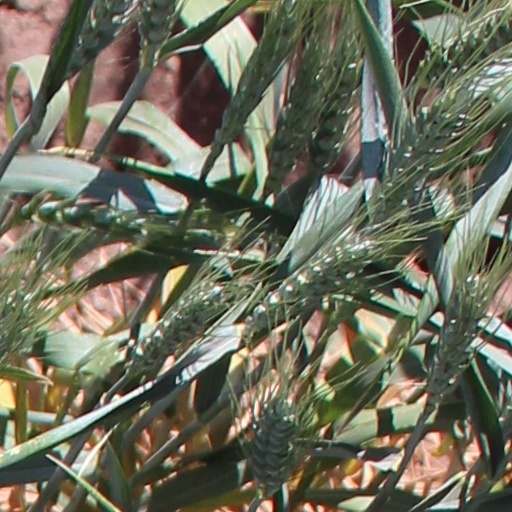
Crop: wheat